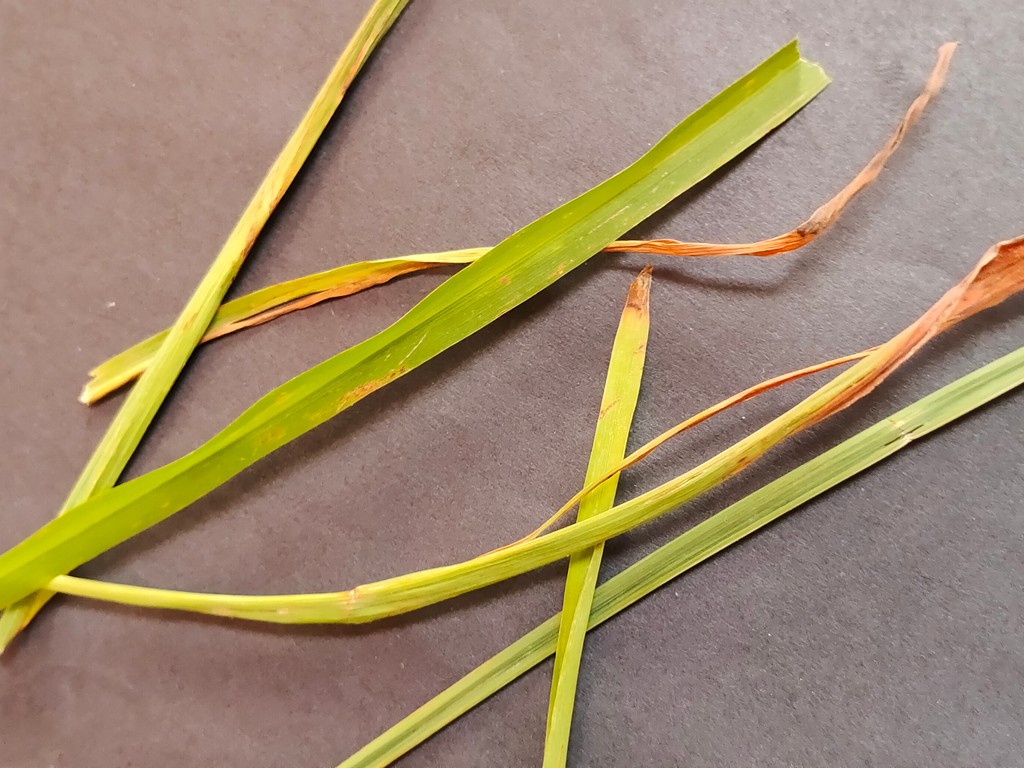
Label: Unhealthy